Chrysler Sebring

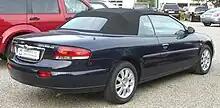
Chrysler Sebring Limited cabriolet (Europe)

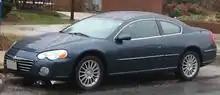
2003–2005 Chrysler Sebring coupe

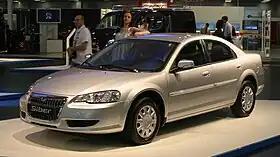
2008 Volga Siber

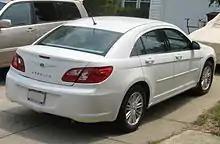
2007 Chrysler Sebring sedan

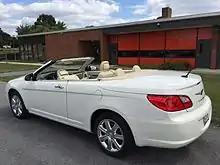
2008–2010 Chrysler Sebring

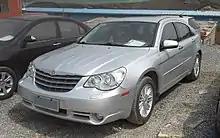
Chrysler Sebring JS

For 2001, the Sebring Convertible front end was restyled to resemble the Sebring sedan, and continued to share its platform. Many interior and exterior components were carried over from the first-generation car. The Sebring received minor styling revisions (mostly the appearance of the front end) for the 2004 model year.